Florida Institute of Technology

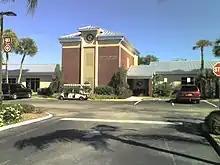
Miller Building

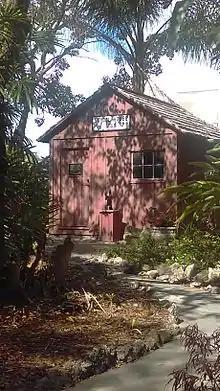
One of the oldest buildings on campus: a schoolhouse built in 1883.

Florida Institute of Technology was founded in 1958 as Brevard Engineering College to support NASA by Dr. Jerome P. Keuper, who became the first president. The first concept for the school was developed under the name Brevard Engineering Institute. Classes were originally held at the Melbourne Municipal Airport in buildings formerly used by the Naval Air Station Melbourne. In 1961, the university moved to its current location in Melbourne, Florida. During the 1960s additional classroom and laboratory buildings, a library (formally dedicated on 23 January 1965), the Denius Student Center, Hedgecock Gymnasium, Gleason Auditorium and several dormitories were constructed. In 1961, the first graduate received an associate degree. The university was accredited by the Southern Association of Colleges and Schools in 1964 and officially changed its name to Florida Institute of Technology in 1966. Also in 1966, Dr. Jack Morelock founded the Department of Oceanography. In 1967, the School of Aeronautics was created. Defense scientists and NASA would meet with students recruiting for the space program. In 1969, the Panther Battalion Army ROTC program was formed. In 1970, the college merged with Aerospace Technical Institute to form the School of Aeronautics.